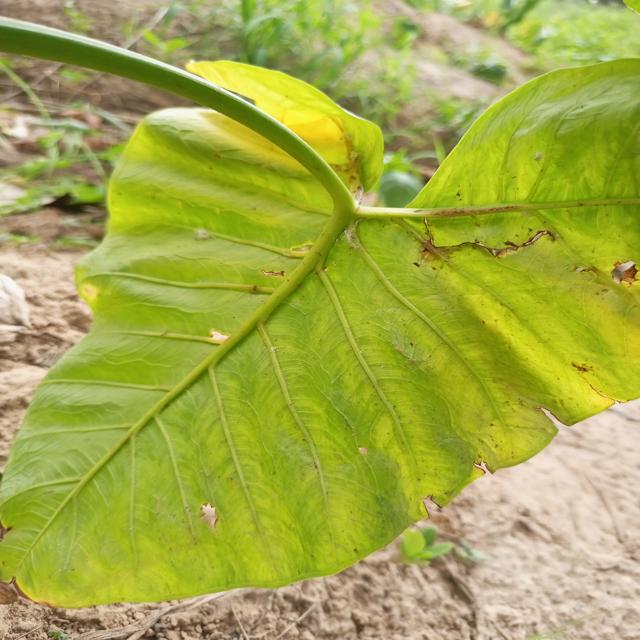
Label: Early_Blight